Bhabha Atomic Research Centre

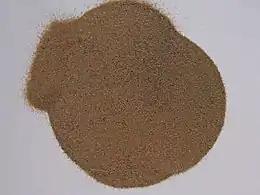
Monazite powder, a rare earth and thorium phosphate mineral, is the primary source of the world's thorium.

A Stage III reactor or an Advanced nuclear power system involves a self-sustaining series of thorium-232–uranium-233 fuelled reactors. This would be a thermal breeder reactor, which in principle can be refueled – after its initial fuel charge – using only naturally occurring thorium. According to the three-stage programme, Indian nuclear energy could grow to about 10 GW through PHWRs fueled by domestic uranium, and the growth above that would have to come from FBRs till about 50GW.[b] The third stage is to be deployed only after this capacity has been achieved.